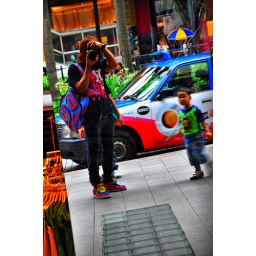
17 September ... MATCHING ... everything in this pic is colorful ... sneaker .. bag .. taxi colour ..